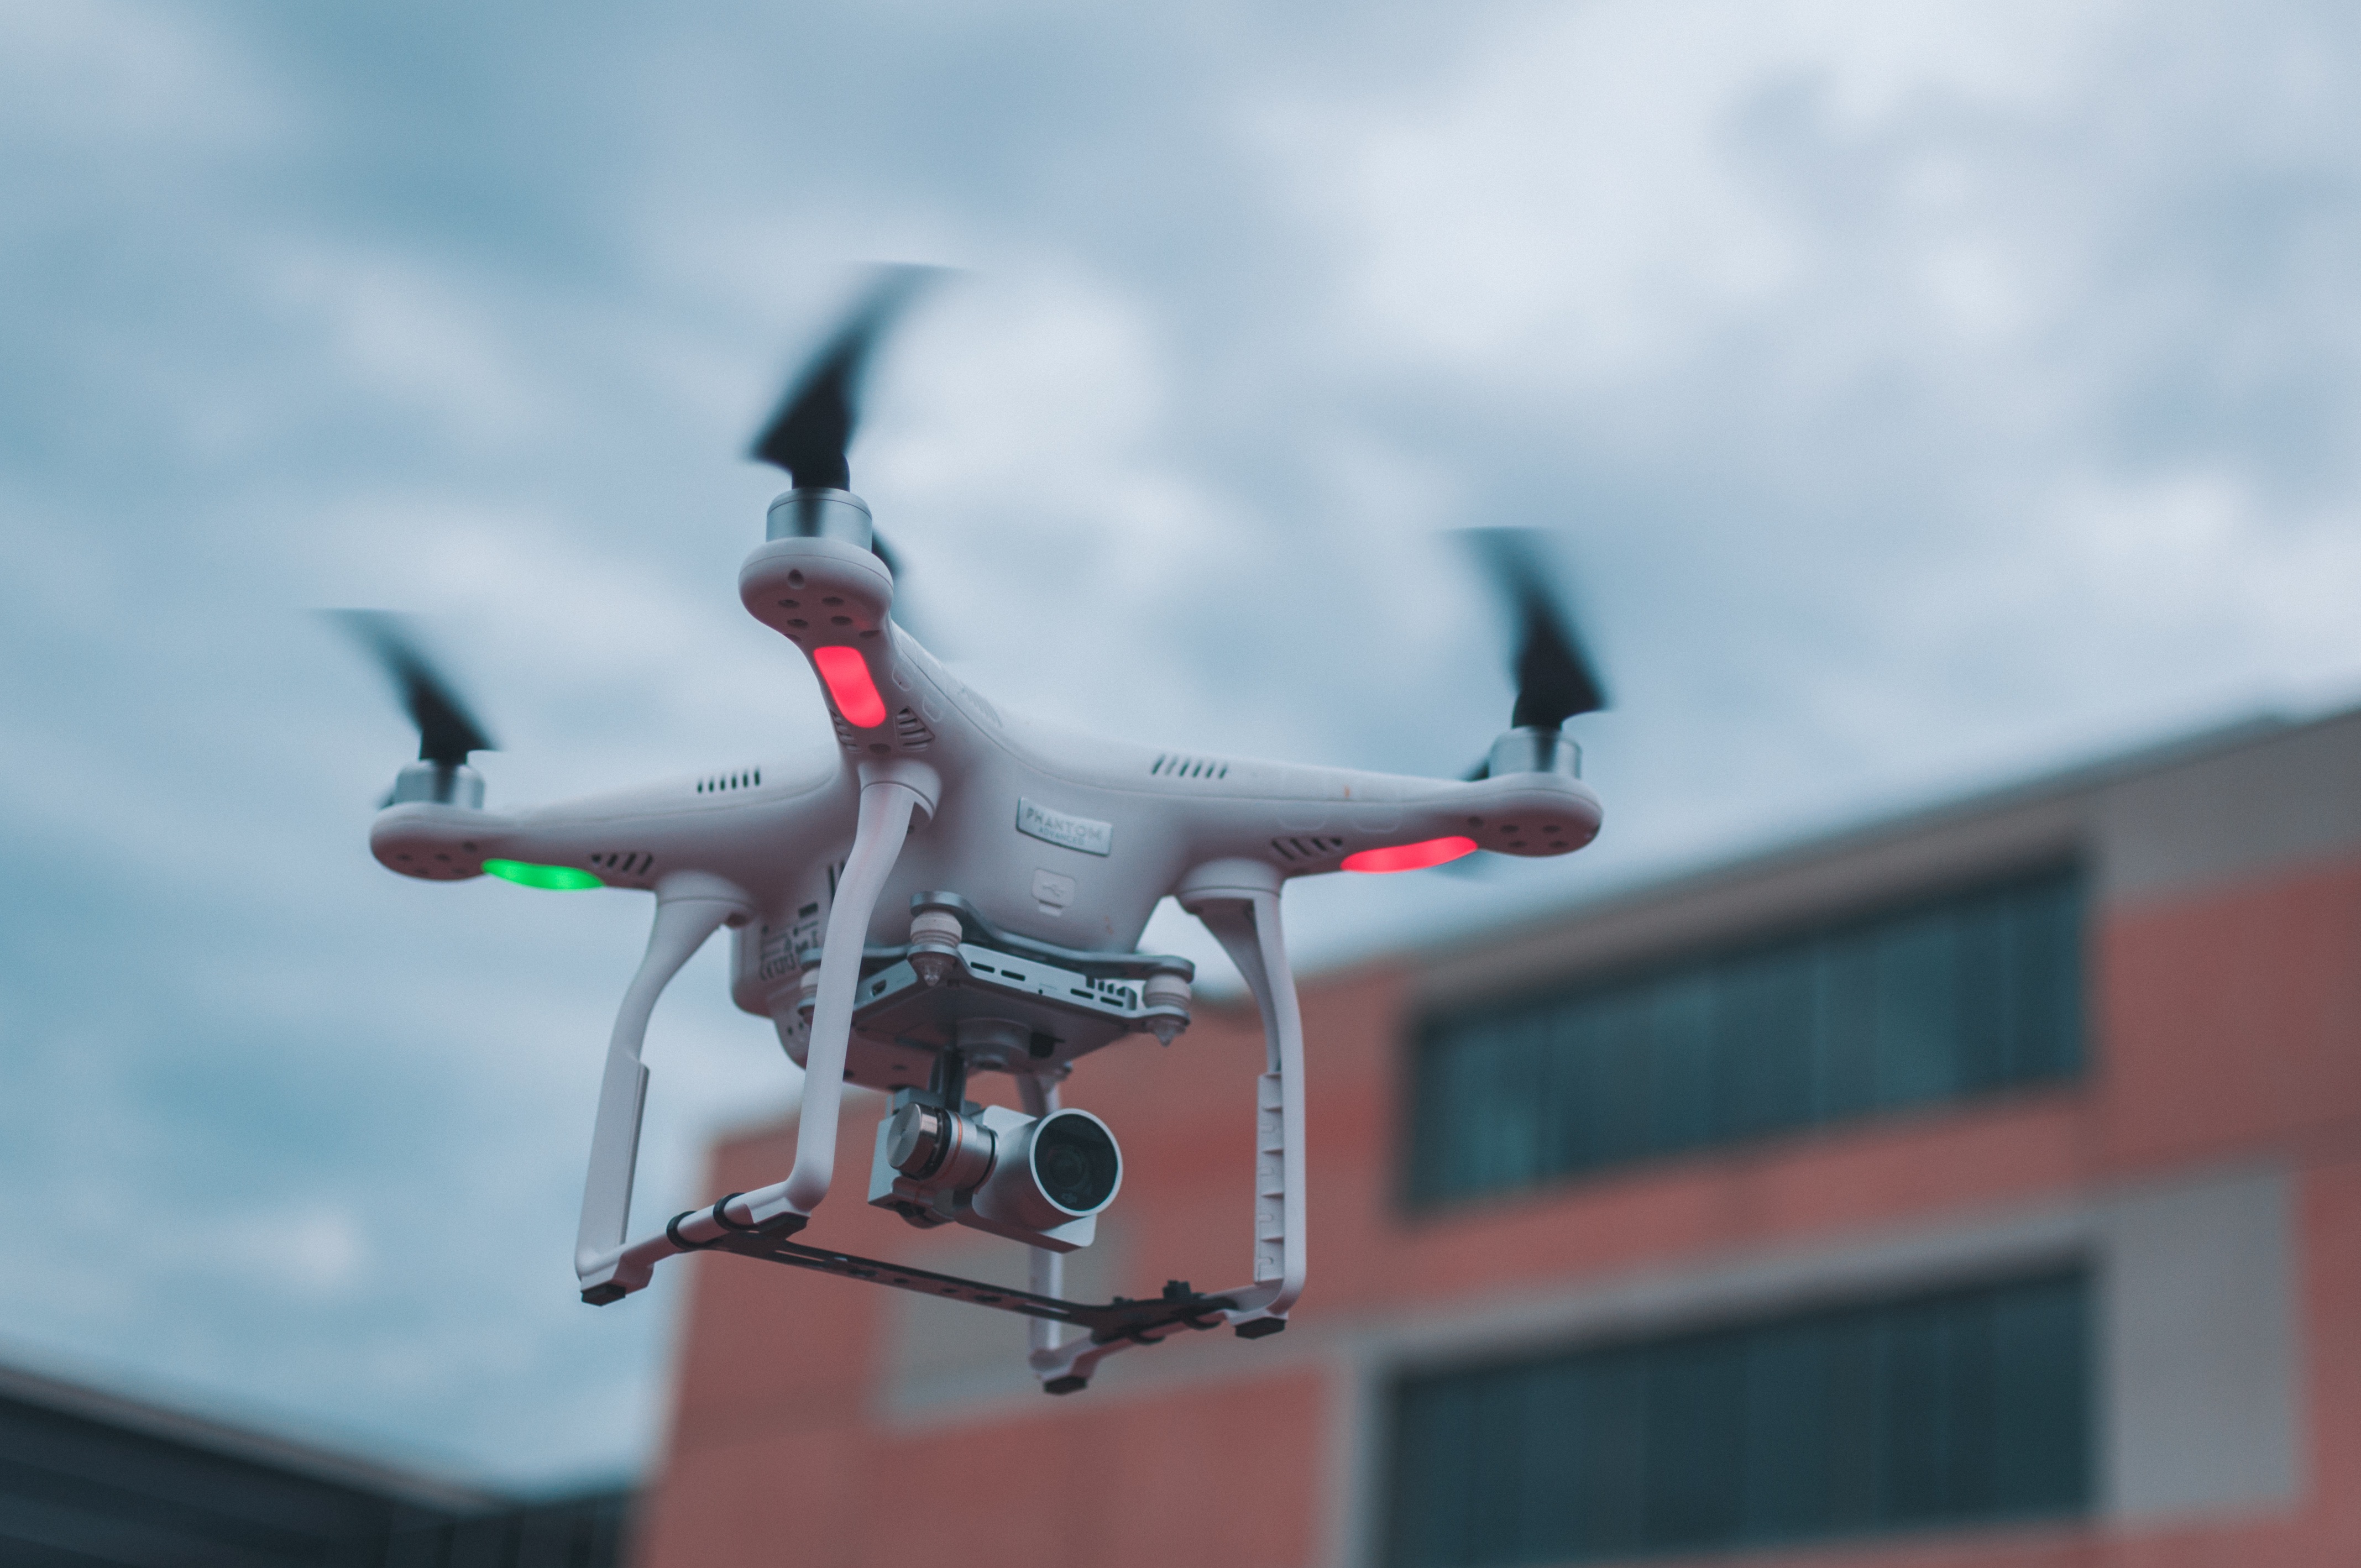
wing, airplane, aircraft, vehicle, airline, aviation, flight, helicopter, airliner, takeoff, air show, air force, fighter aircraft, atmosphere of earth, aircraft engine